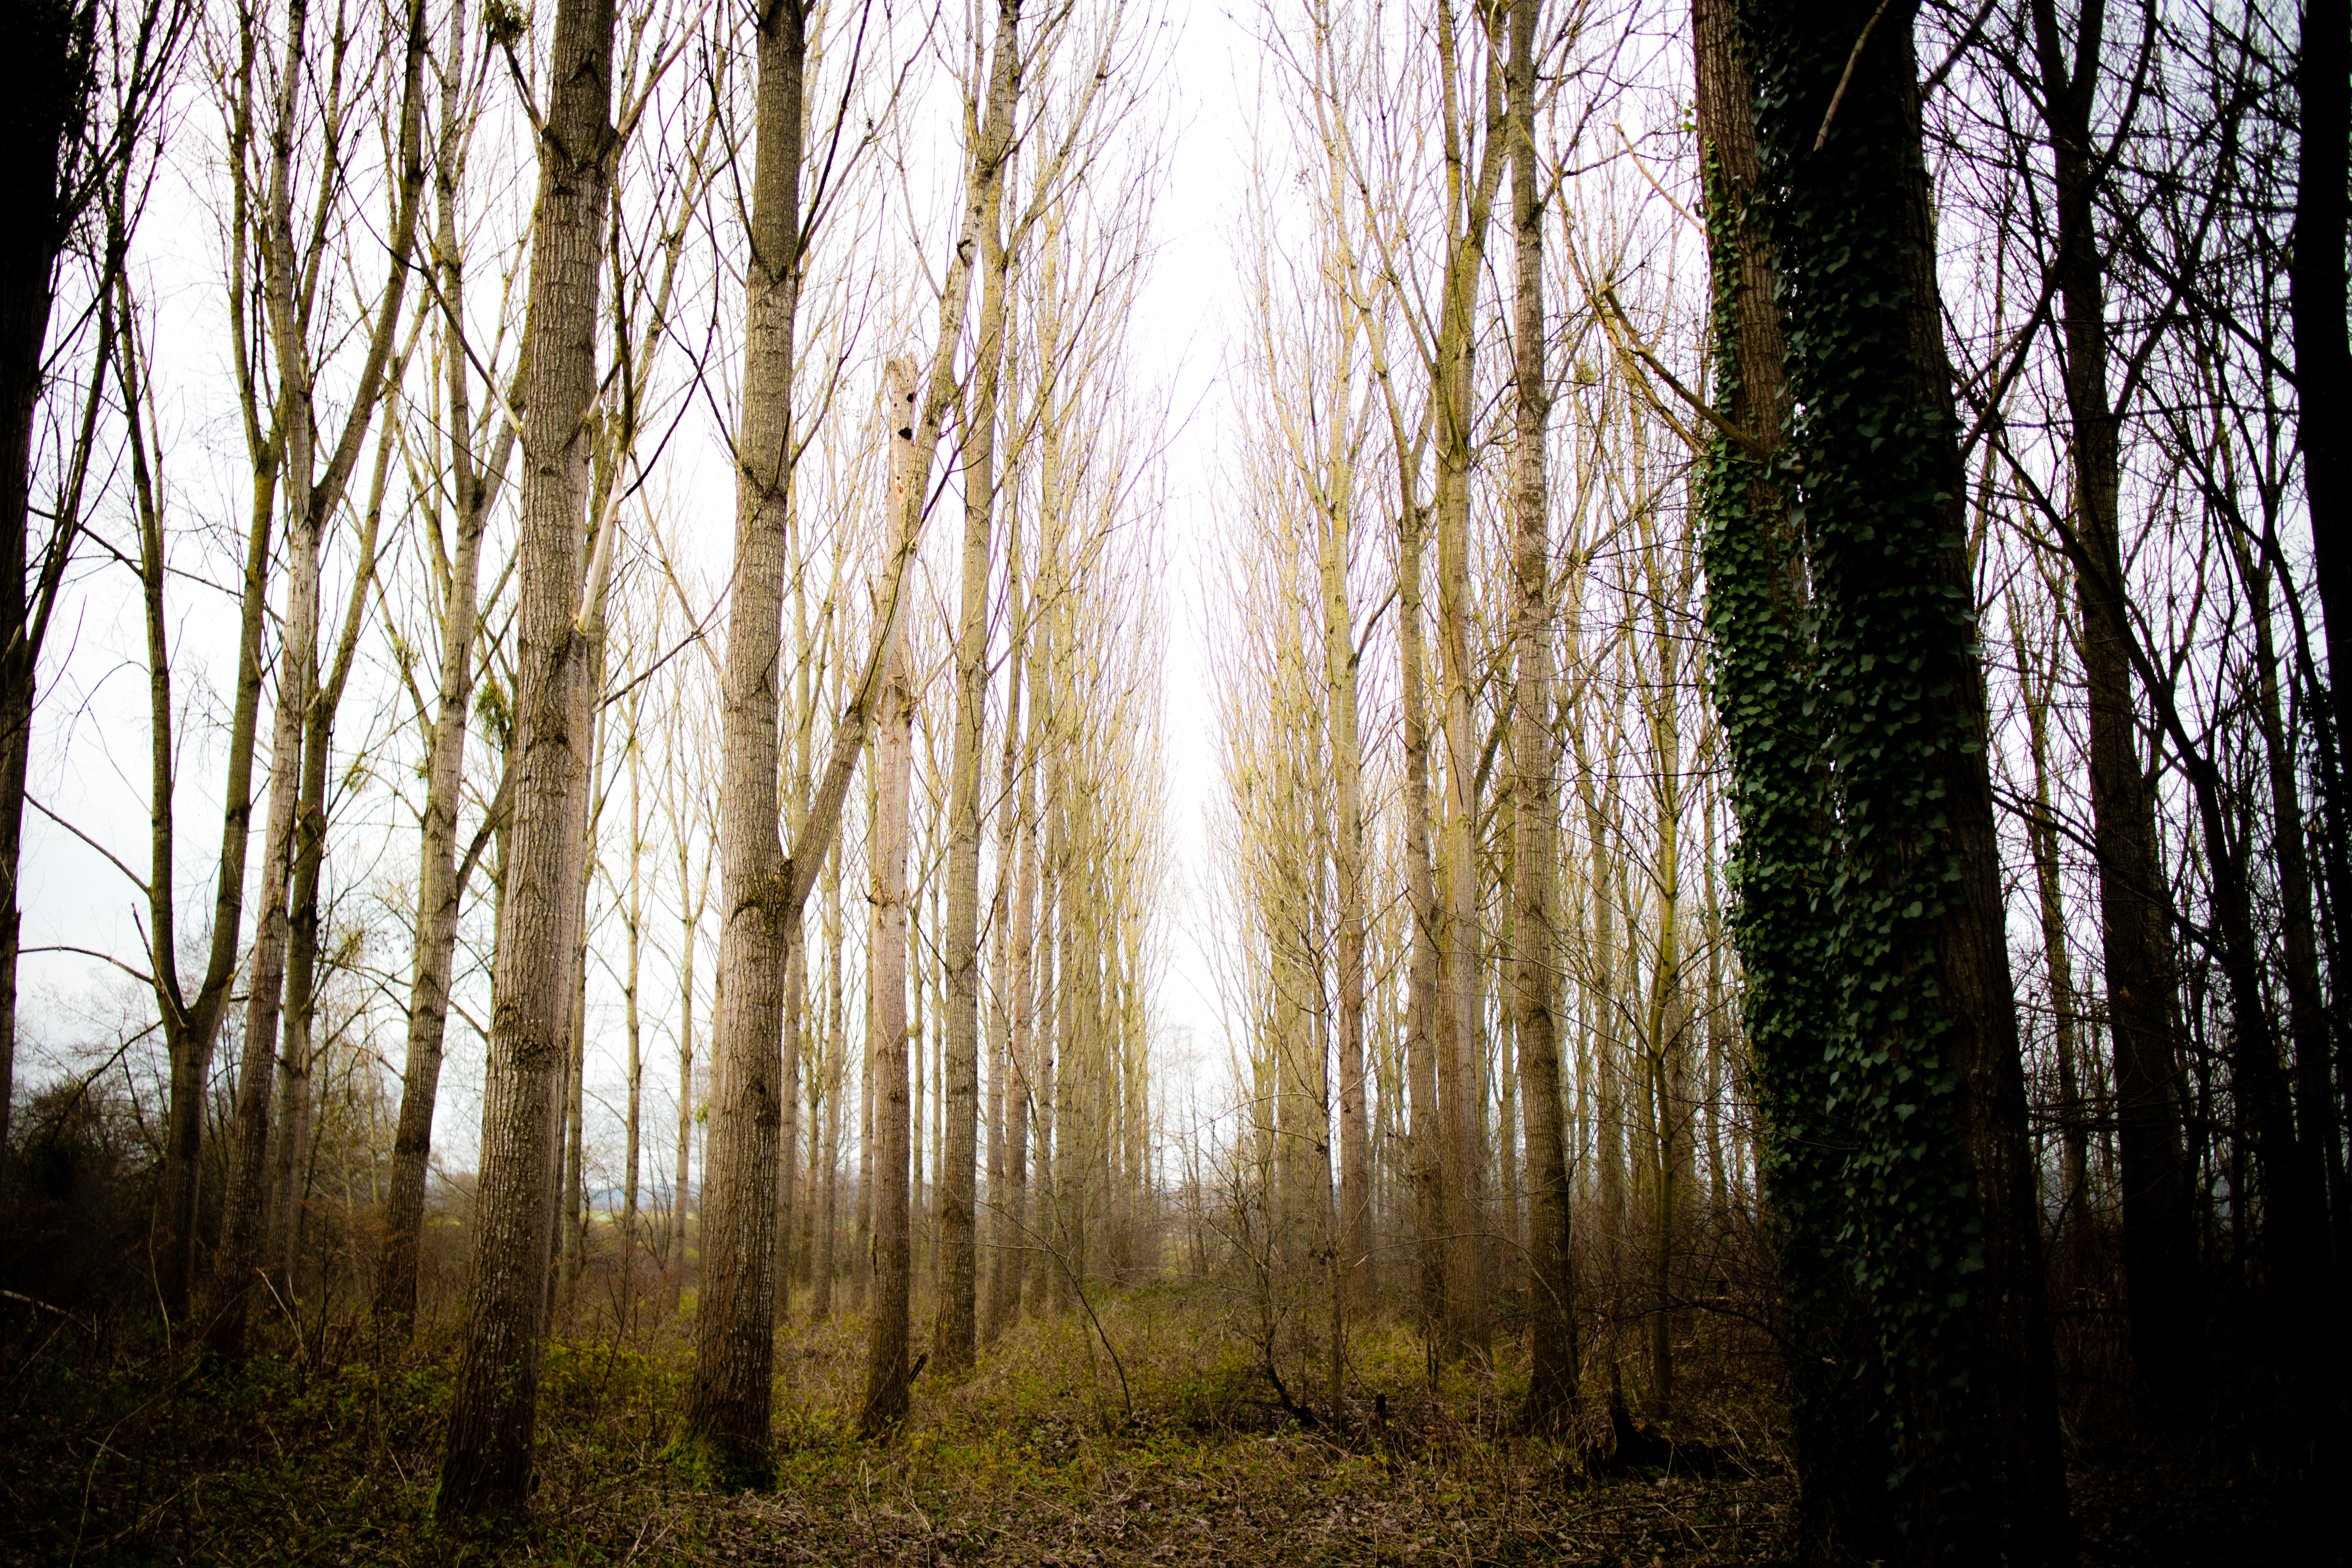
tree, nature, forest, branch, light, plant, berry, sunlight, morning, leaf, river, canal, dark, france, autumn, canon, shadow, season, trees, woods, eosm, cher, montluon, saintvictor, spruce, deciduous, grove, woodland, habitat, ecosystem, biome, old growth forest, natural environment, atmospheric phenomenon, woody plant, temperate broadleaf and mixed forest, temperate coniferous forest